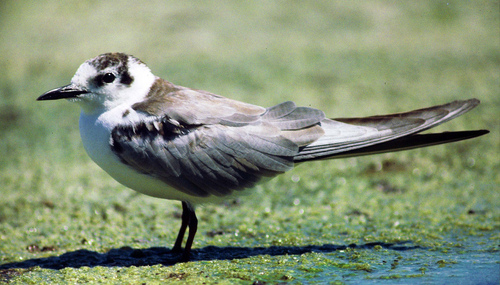
this monochrome bird has a white belly and breast, a dark and greyish brown crown with matching secondaries and coverts.
this bird is black with a white belly, head, and part of the tailwhite & grey/brown bird with a large curved tail and a small beak.
this bird has gray feathers and a brown crown with dark beady eyes
this bird has a white belly and breast with a gray crown and wing.
this bird has wings that are grey and has a white bellythe bird has a very long tail and white breast.
this bird has wings that are grey and has a white bellythe bird is small with a pointed bill, and the wings are brown.
this bird has a pointed black bill, with a white breast.
Species: Black Tern